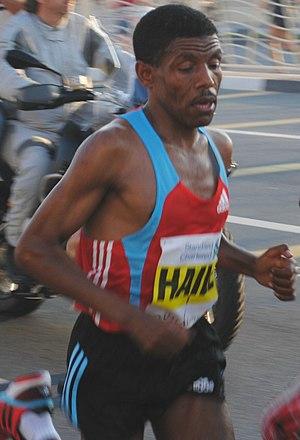
Le marathon de Dubaï, officiellement connu sous le Standard Chartered Dubai Marathon, est un marathon se déroulant annuellement à Dubaï, aux Émirats arabes unis.